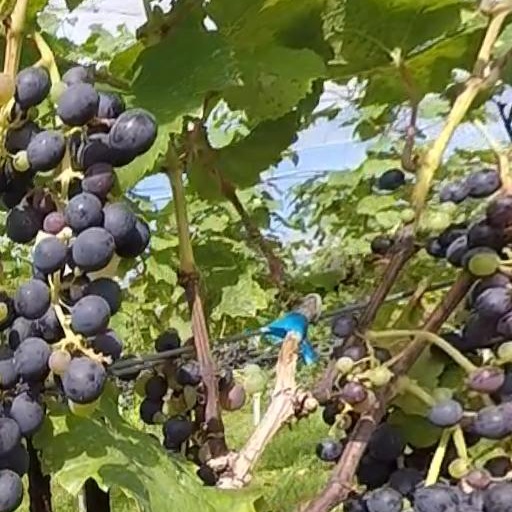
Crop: grape